Warm Springs, Oregon

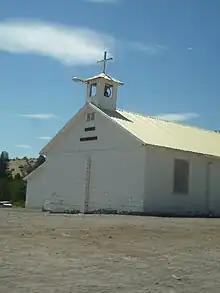
A church in Warm Springs

Warm Springs is located in northern Jefferson County at (44.760168, -121.268233). The center of the community is situated at above sea level in the valley of Shitike Creek. The Deschutes River forms the eastern boundary of the CDP.